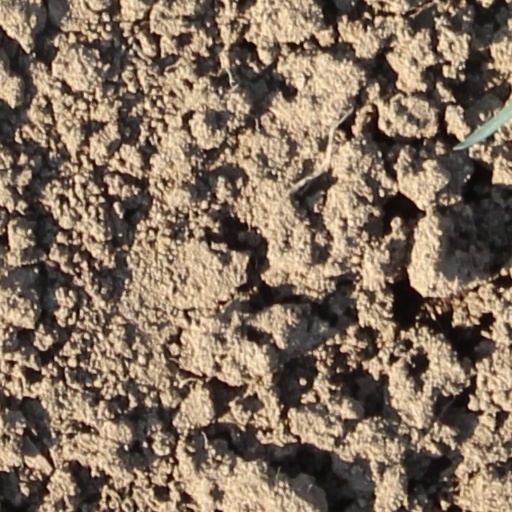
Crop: wheat